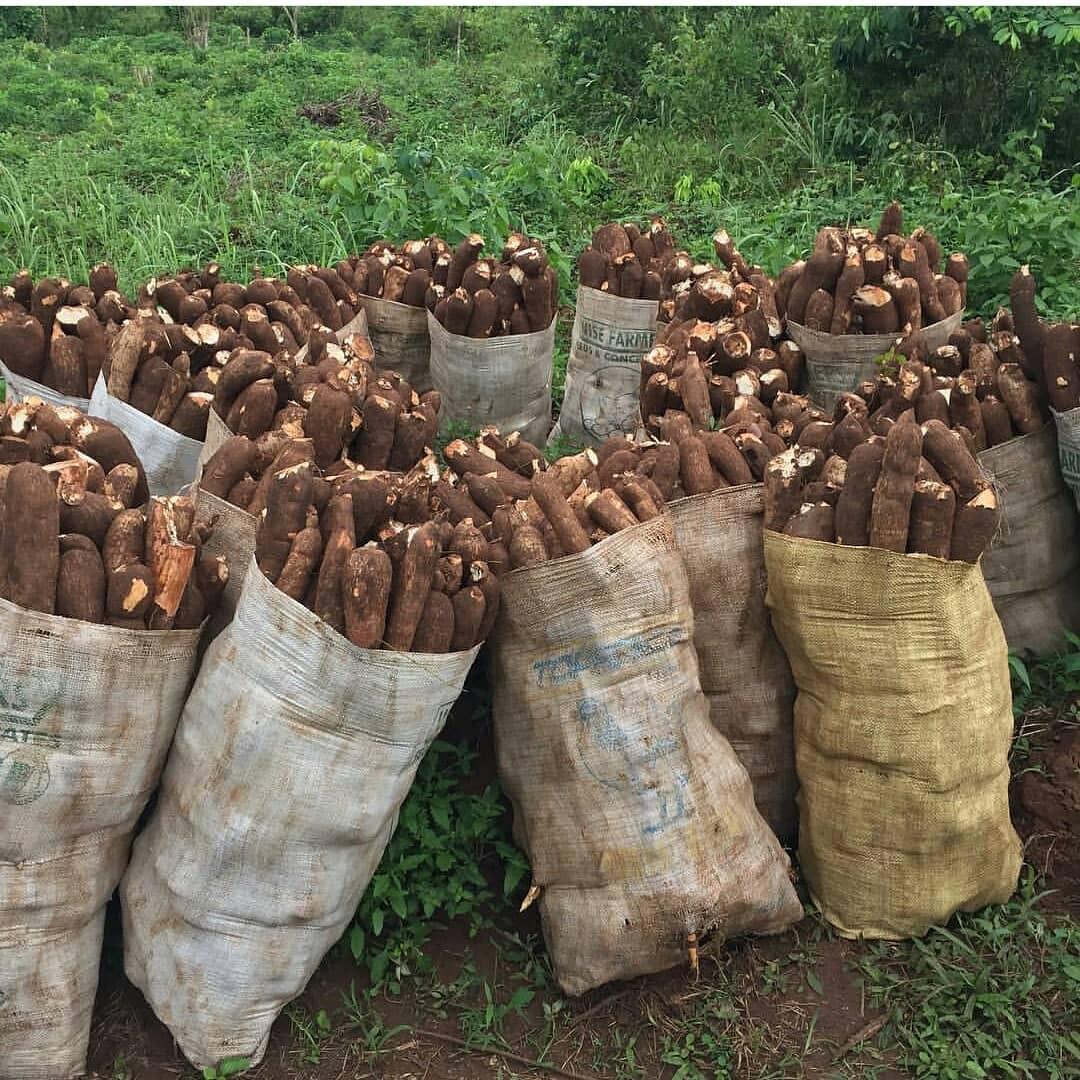
Wauzaji wametayarisha mazao yao kwa kuyaweka kwenye magunia. Mihogo hii iimevunwa kutoka shambani, iko tayari kusafirishwa kwenda sokoni. Kila gunia limejaa mihogo na inasubiri ichukuliwe kwa ajili ya usambazaji.